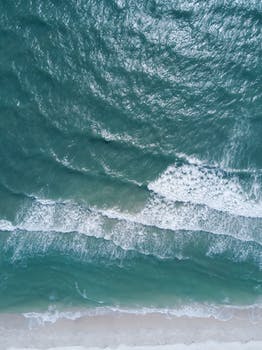
Label: No Watermark